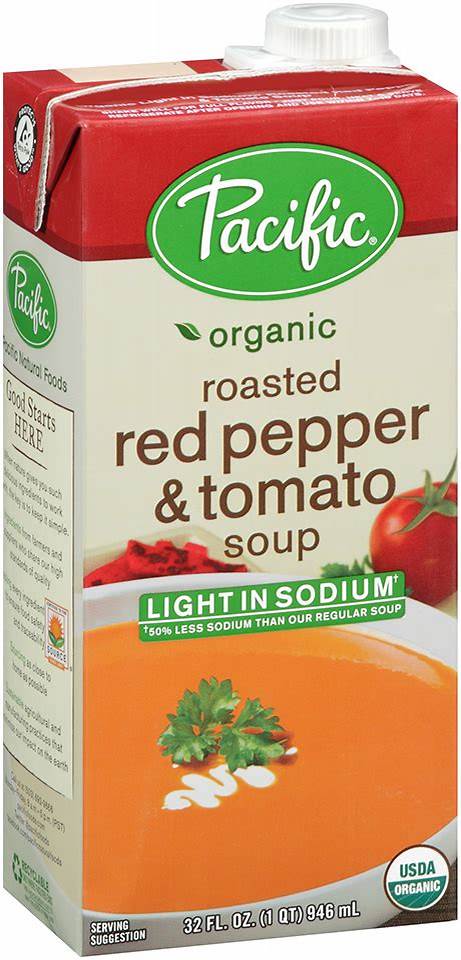
Waste category: cardboard